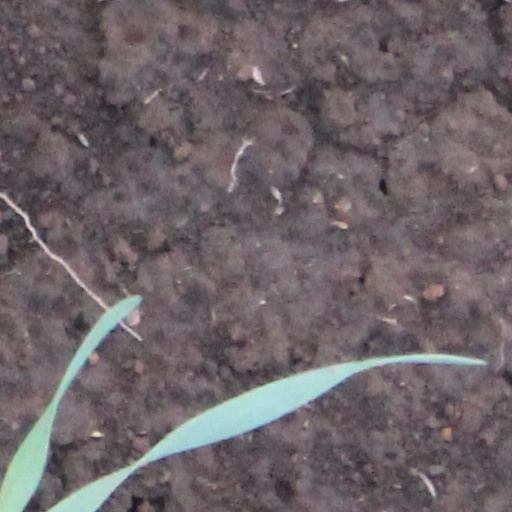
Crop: wheat